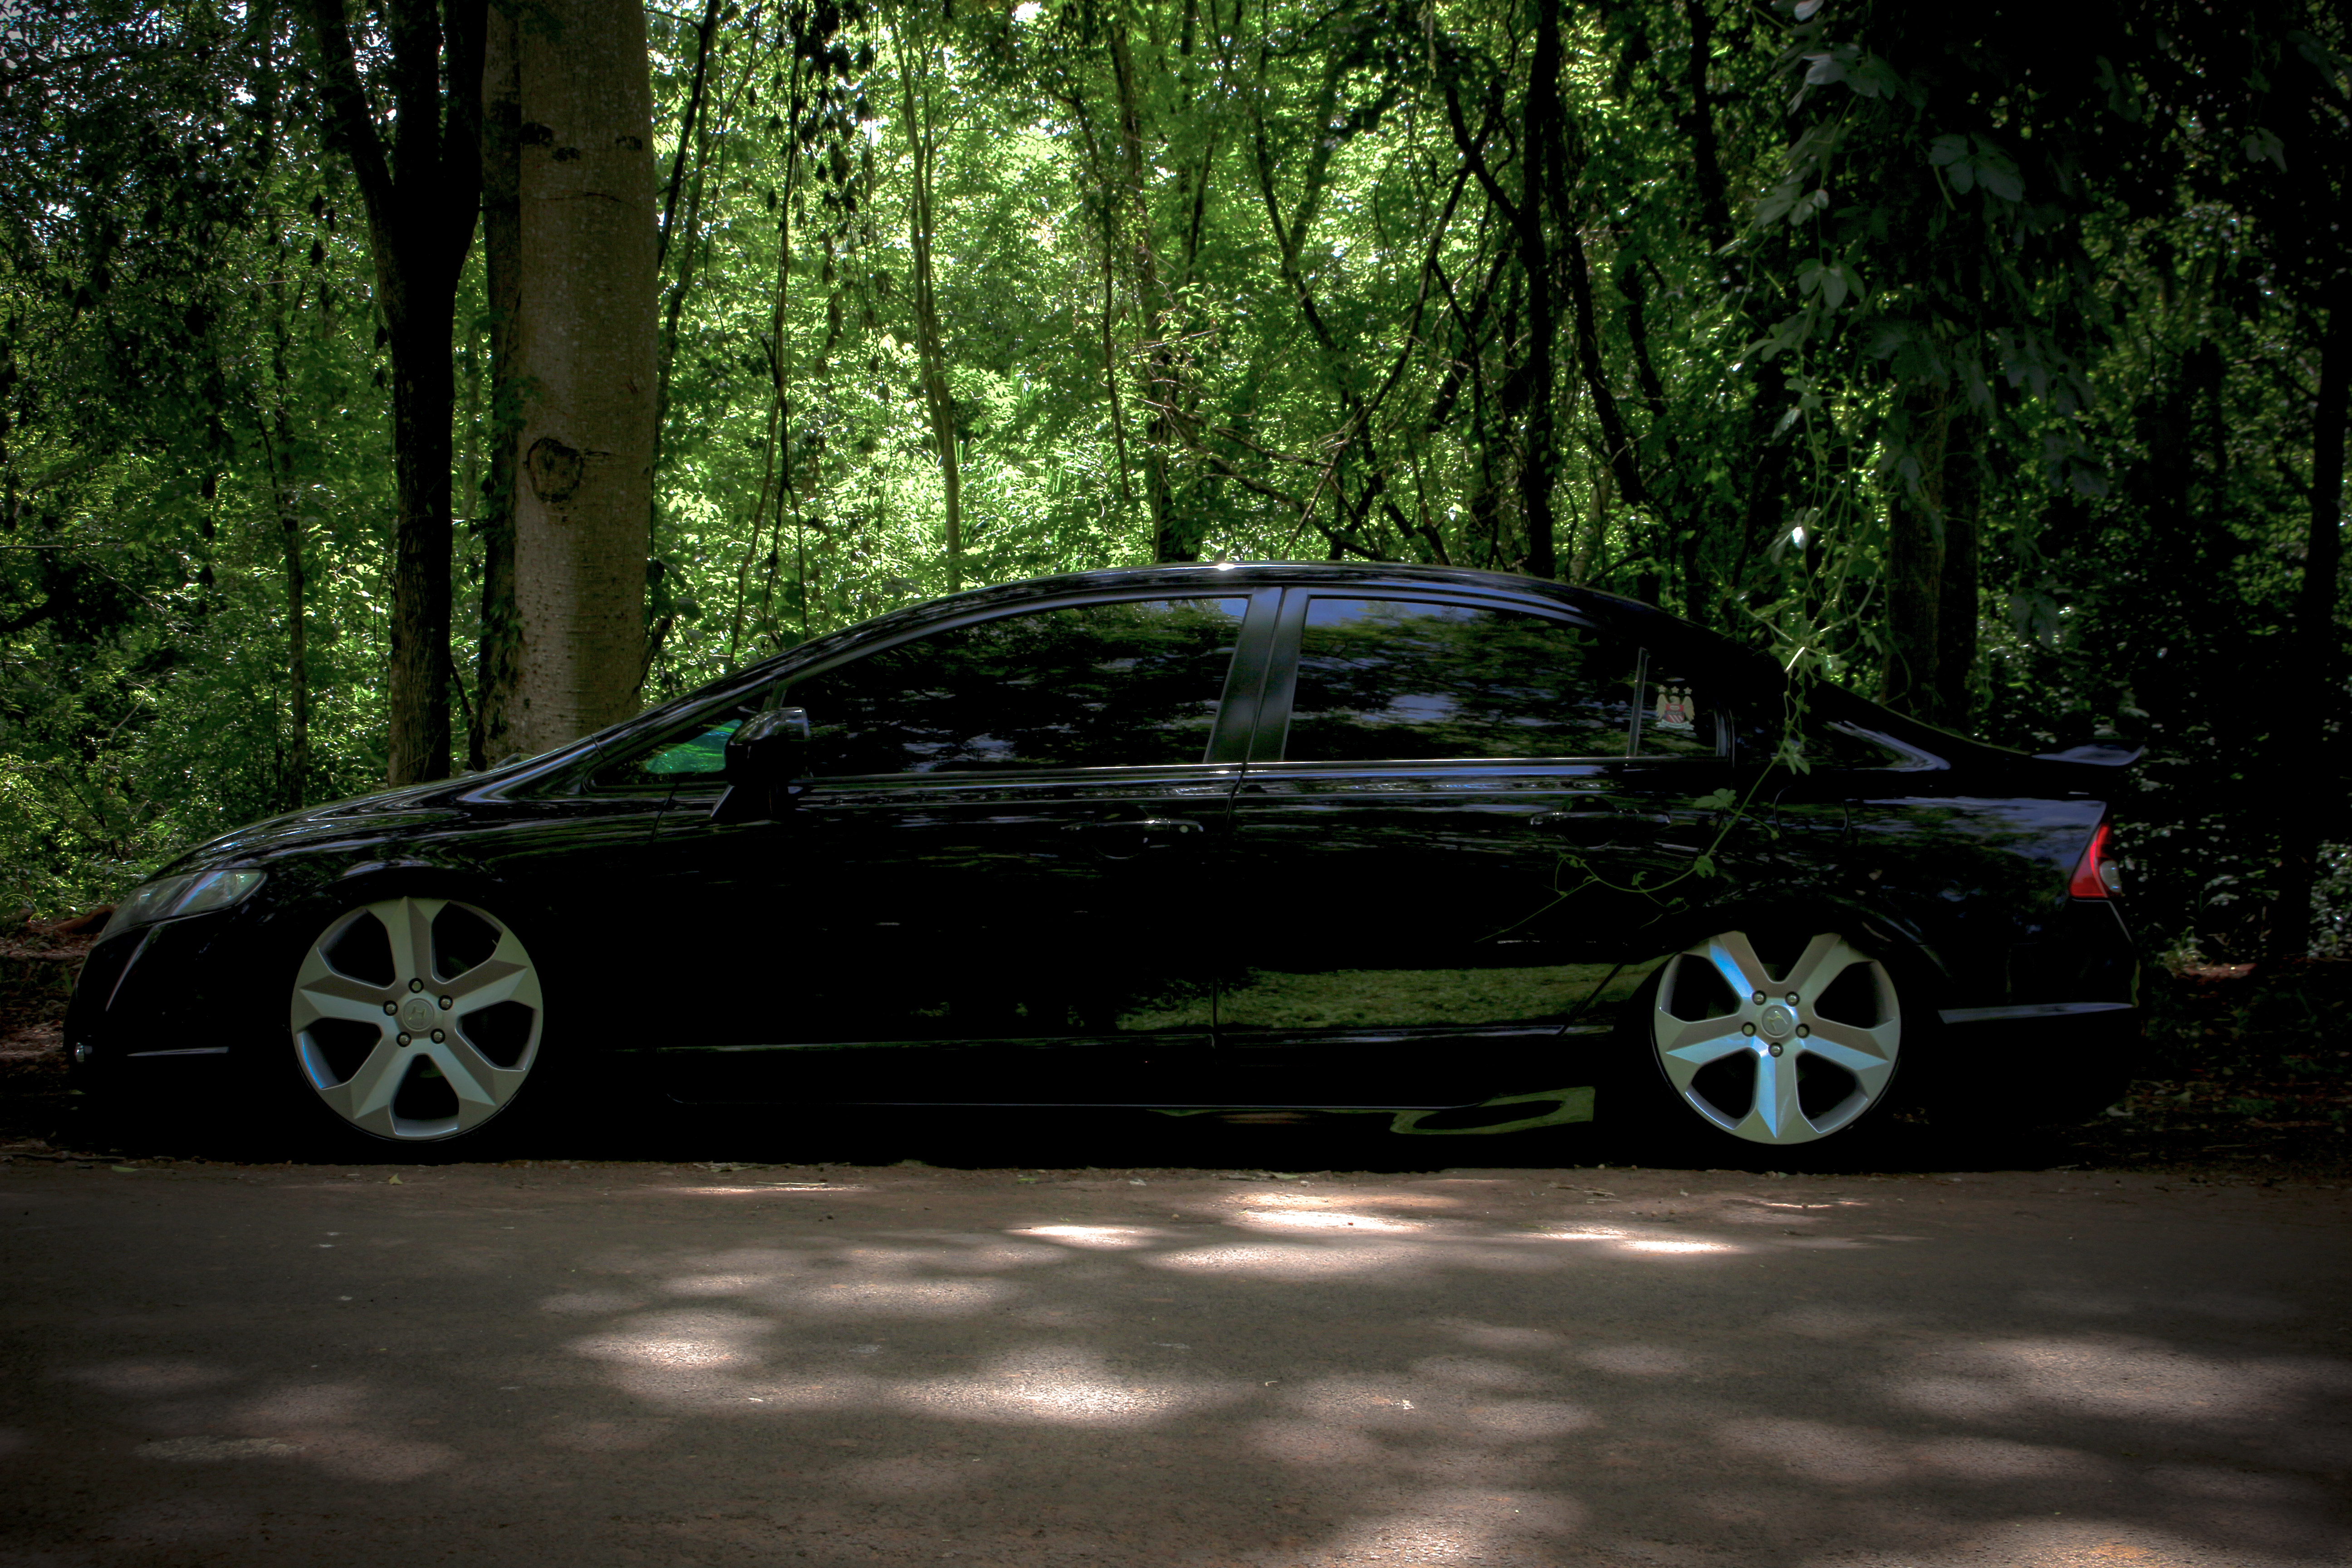
car, honda civic, black car, civic, beautiful, motor vehicle, vehicle, rim, wheel, family car, automotive design, automotive wheel system, tree, vehicle door, luxury vehicle, plant, automotive exterior, sedan, mid size car, auto part, automotive tire, compact car, executive car, full size car, tire, performance car, automotive lighting, city car